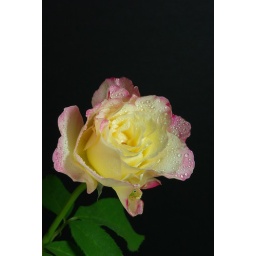
White, pink and yellow rose closeup against a dark background.